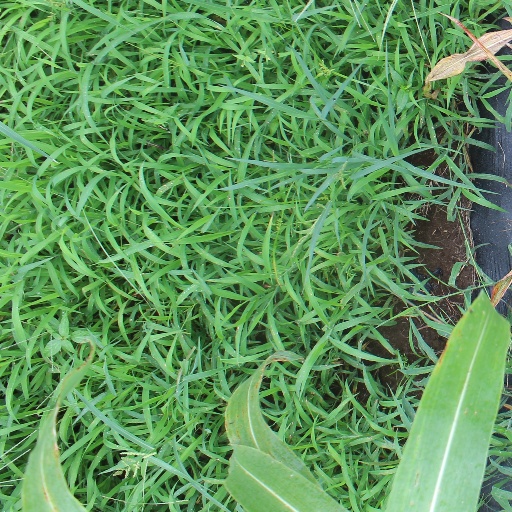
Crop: sorghum